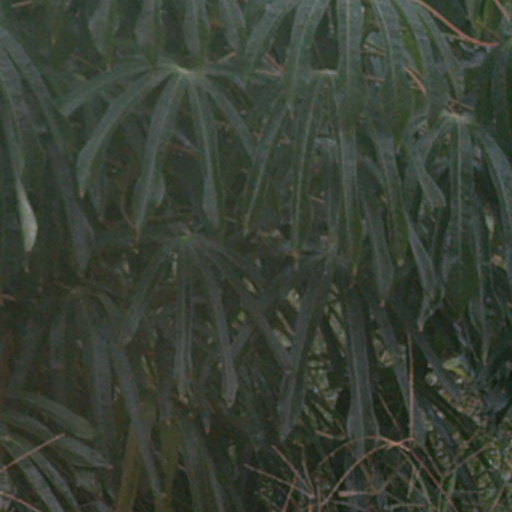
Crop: cassava